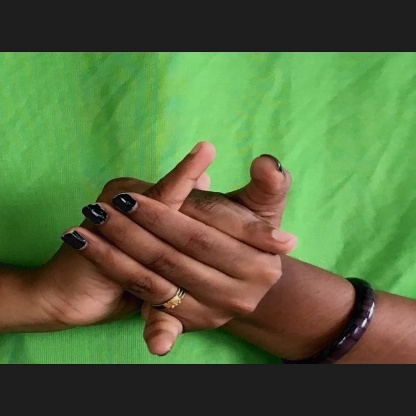
Mudra: Kurma